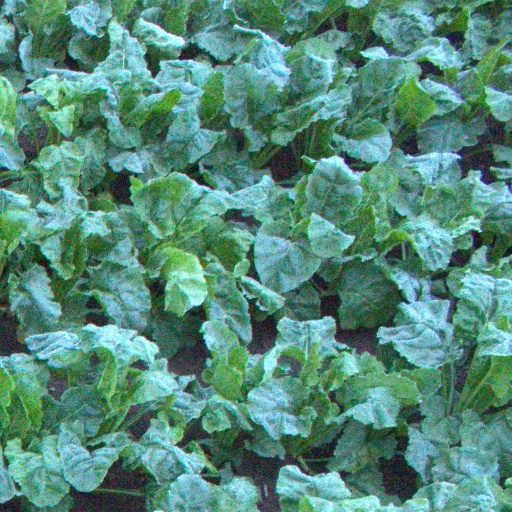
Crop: sugar beet